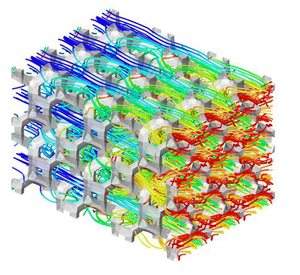
Transfert thermique à travers une mousse régulière
Une mousse métallique est une structure alvéolaire constituée d'un métal solide, souvent en aluminium, contenant un volume important de gaz. Les pores peuvent être scellés ou ils peuvent former un réseau interconnecté. La principale caractéristique des mousses métalliques est une porosité très élevée, en général 75-95 % du volume, ce qui rend ces matériaux ultralégers. La stabilité de la mousse métallique est inversement proportionnelle à sa densité, ainsi un matériau dense à 20 % est plus de deux fois plus robuste que le même matériau dense à 10 %.